Heinzelmännchen

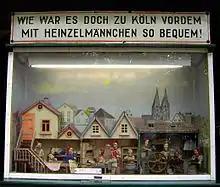
Heinzelmännchen-diorama

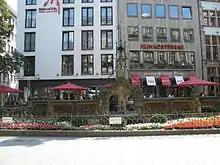
"Heinzelmännchenbrunnen" fountain

The Heinzelmännchen are helpful household spirits or kobolds associated with the city of Cologne in Germany, akin to brownies of Scotland.